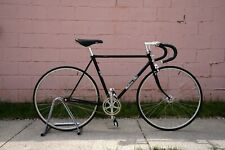
Vehicle type: Bikes